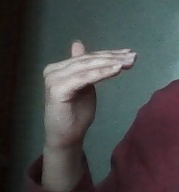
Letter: khaa